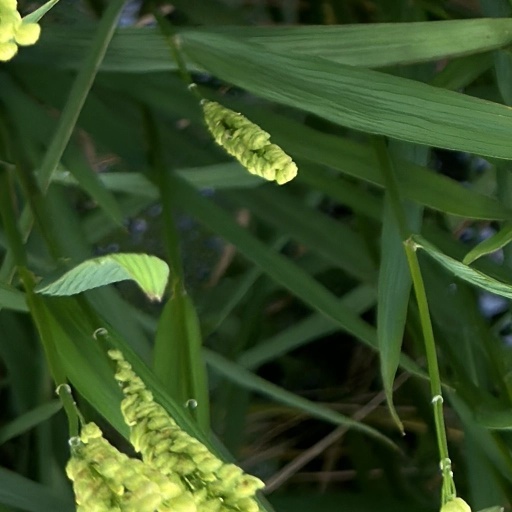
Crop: rice